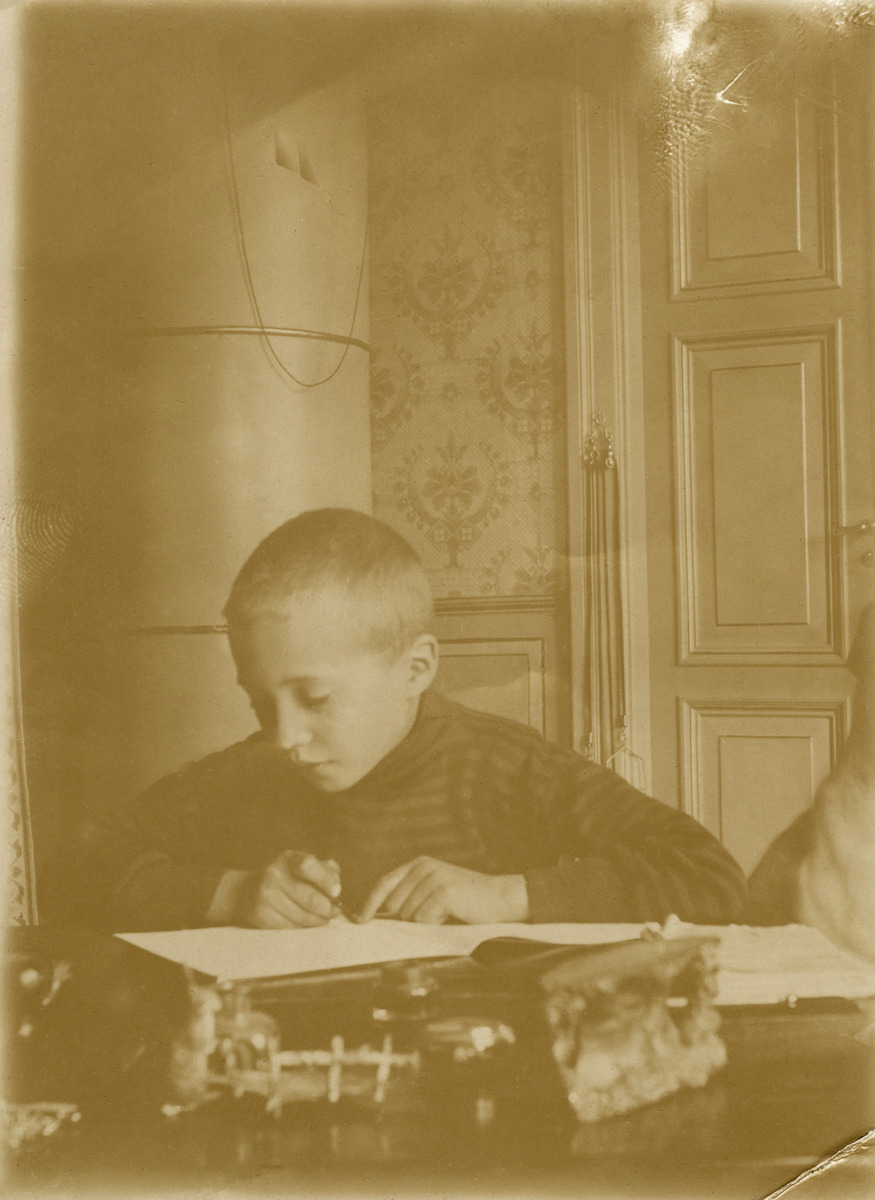
Noin kymmenenvuotias poika kirjoittaa mustekynällä pöydän ääressä kotonaan Kaivopuistossa (Läntinen Kaivopuisto, huvila numero 5)
sisällön kuvaus: Noin kymmenenvuotias poika kirjoittaa mustekynällä pöydän ääressä kotonaan Kaivopuistossa (Läntinen Kaivopuisto, huvila numero 5). Kuva G16894 on luultavasti samasta tilanteesta. mustavalkoinen
Ajankohta: kuvausaika 1900 - 1902 n
Paikka: Suomi, Uusimaa, Helsinki, Kaivopuisto Helsinki, Kaivopuisto. Ehrenströmintie. Läntinen Kaivopuisto 5
Aiheet: Grünberg, Constantin, asuinrakennukset, huvilat, lapset pojat, ikäkaudet lapsuus, kirjoittaminen, kirjoitustaito, verhoukset tapetit, lämmitys, lämmityslaitteet uunit